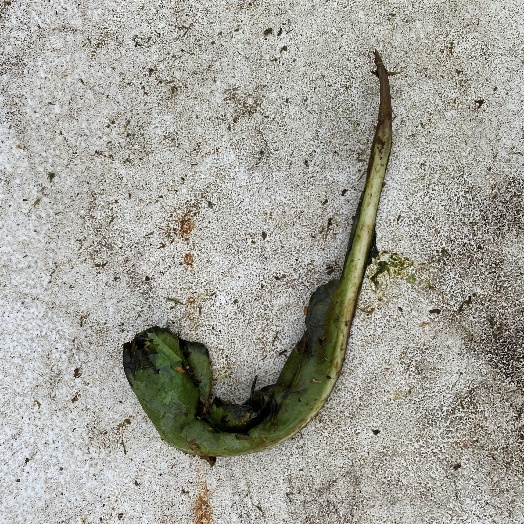
Label: generalcompost